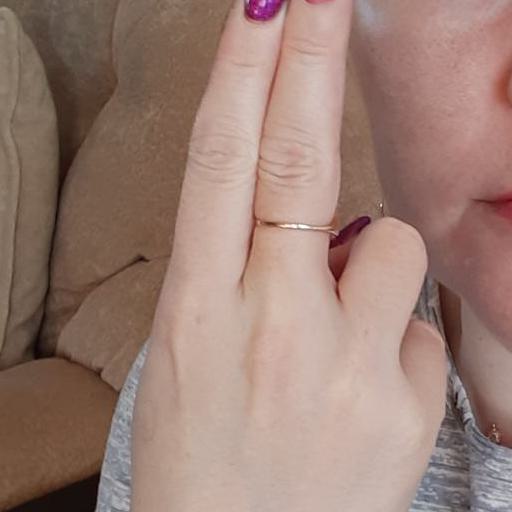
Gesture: two_up_inverted